Tarf Water, Wigtownshire

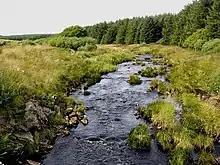
Tarf Water near Kirkcowan

The Tarf Water is a river in the former county of Wigtownshire in south-west Scotland. It rises on the Ayrshire border and flows in a generally southeastward direction to meet the River Bladnoch near the village of Kirkcowan It has no major tributaries but is fed by several burns that drain an area characterised by drumlins and much of which has been afforested.